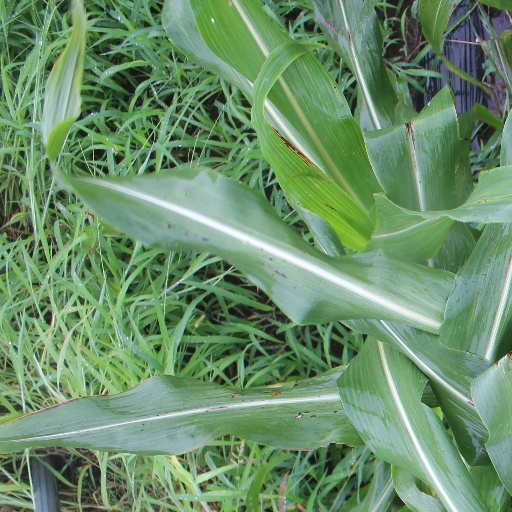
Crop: sorghum